Grnčarica Monastery

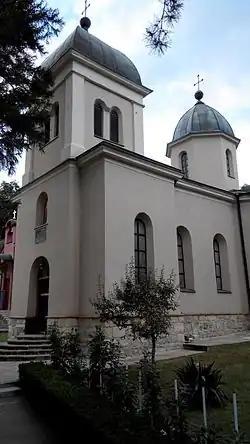

Grnčarica Monastery is a women's monastery of the Serbian Orthodox Church, belonging to the Eparchy of Šumadija. It is dedicated to Saint Nicholas. It is located in the village of Prnjavor, Serbia, which is about 10 km from Batočina and about 15 km from Kragujevac.